Gondola

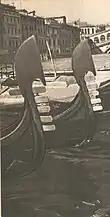
5-toothed fero on old gondolas

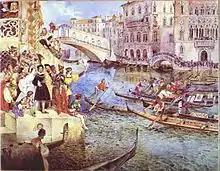
"Gondola Races on the Grand Canal of Venice", by Grigory Gagarin (1830s) "Gondolinos, a slimmer and light-weight version of the gondola, were built for racing and elegant outings.

According to a popular urban legend with no factual basis, every detail of the gondola has its own symbolism. The iron prow-head of the gondola, called "fero da prorà" or "dolfin", is needed to balance the weight of the gondolier at the stern and has an "Ƨ" shape symbolic of the twists in the Canal Grande. Under the main blade there is a kind of comb with six teeth or prongs ("rebbi") pointing forward standing for the six districts or "sestieri" of Venice (however, this is contradicted by the fact that old photographs and paintings show gondolas with 4 or 5 teeth). A kind of tooth juts out backwards toward the centre of the gondola symbolises the island of Giudecca. The curved top signifies the Doge's cap. The semi-circular break between the curved top and the six teeth is said to represent the Rialto Bridge. Sometimes three friezes can be seen in-between the six prongs, indicating the three main islands of the city: Murano, Burano and Torcello. This symbolism is likely influenced by the need to explain the shape to tourists, rather than the shape being influenced by those symbols, as they are not mentioned in any writings about the gondola prior to the current evolution of the shape of the Fero.